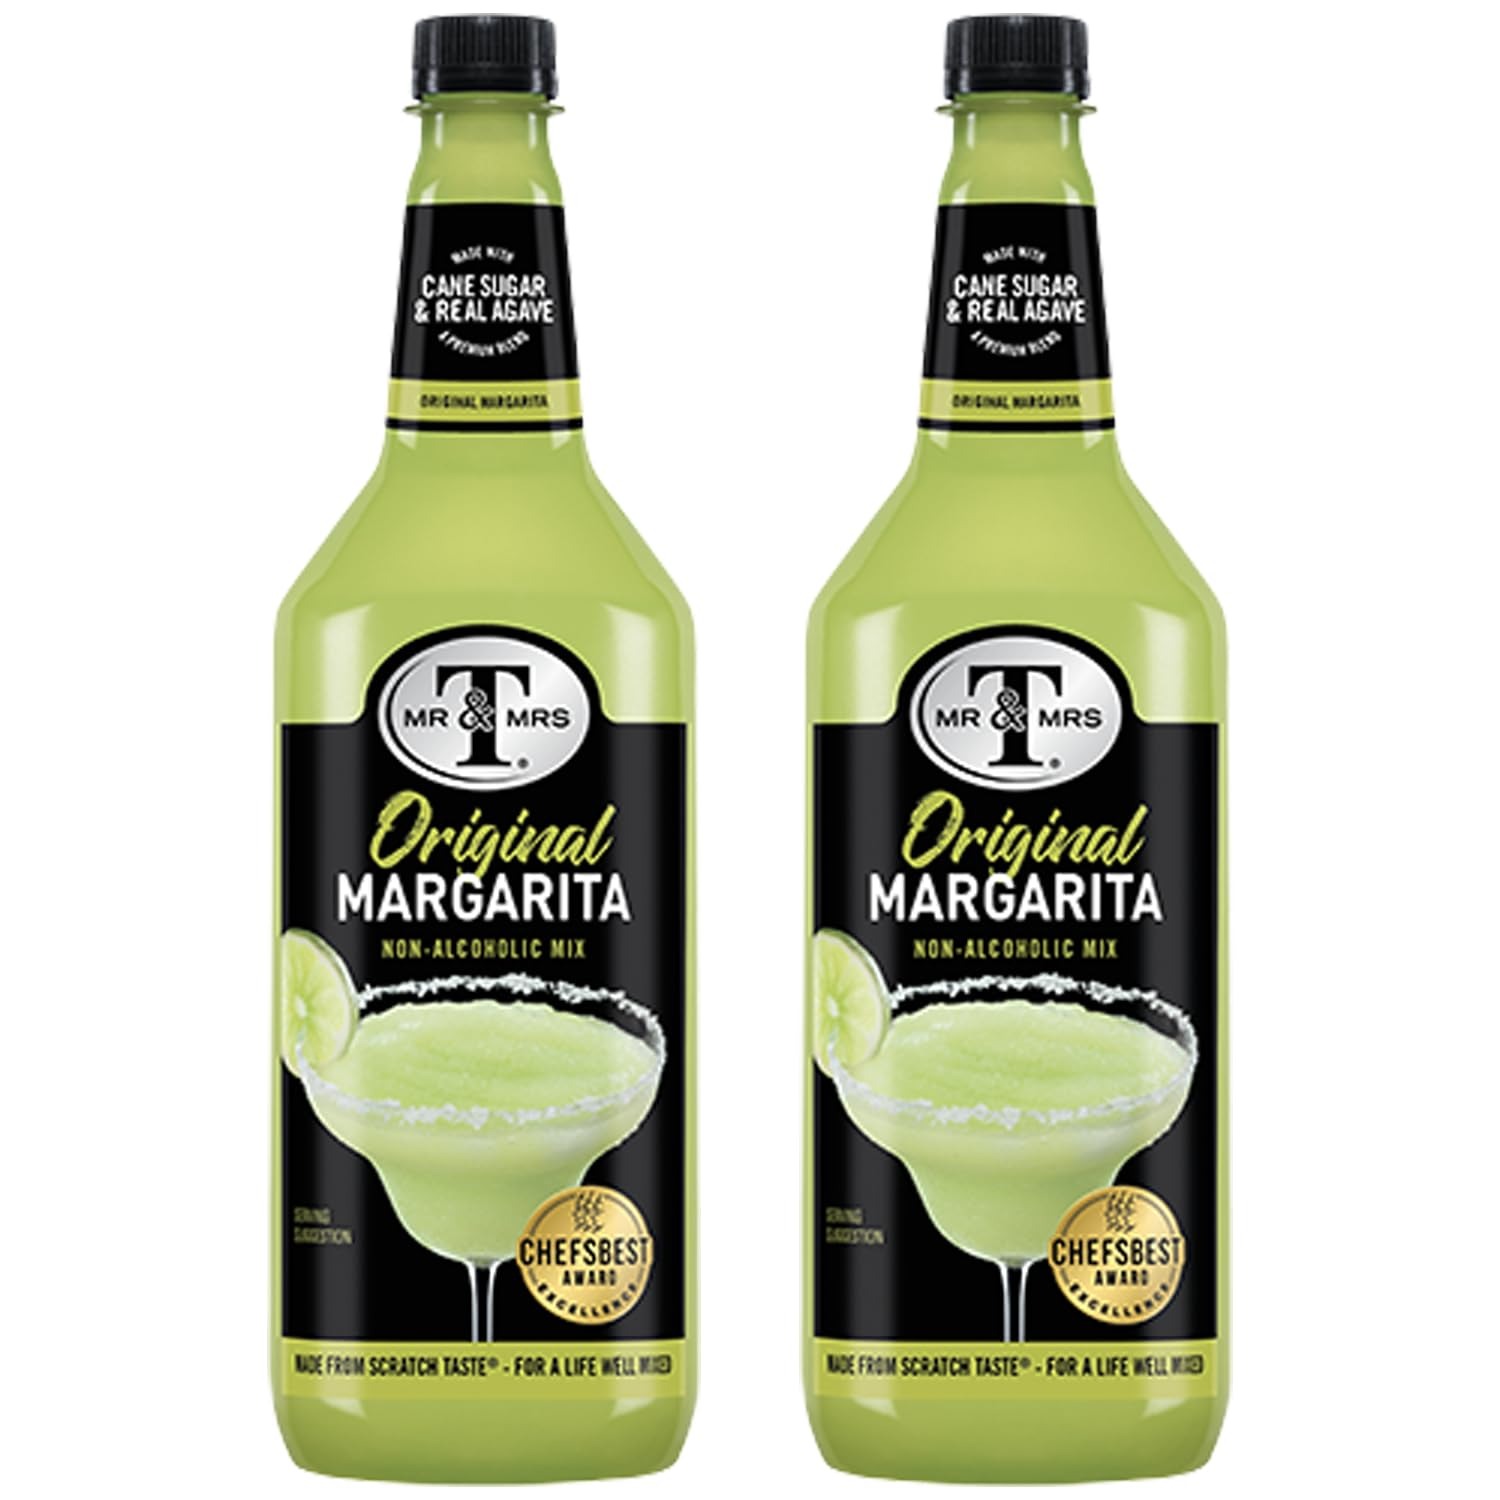
Item Name: Mr & Mrs T Lime Margarita Mix, 1L Bottle - Premium Cocktail Mixer, Ready to Use
Bullet Point 1: Margarita Mix: The Margarita Mix blends tangy lime with a squeeze of orange flavors for a sweet taste that’s perfected with agave nectar
Bullet Point 2: Passion for Craftsmanship: Mr & Mrs T’s approach to mixing is both a science and an art, with a focus on creating perfectly balanced flavors that deliver a subtle, nuanced taste in every sip.
Bullet Point 3: Premium Ingredients: They are committed to using only the highest-quality, carefully sourced ingredients, ensuring that every mixer stands out in flavor and freshness.
Bullet Point 4: Perfect Work-Play Balance: Their philosophy is about finding the ideal harmony between work and play, which is reflected in the balanced, vibrant taste of each mixer they create.
Bullet Point 5: Trusted Since 1960: For over 60 years, Mr & Mrs T has been a staple in American homes, offering trusted, reliable mixers that enhance any cocktail experience.
Value: 68.0
Unit: Fl Oz

Price: 18.98